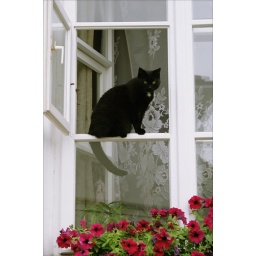
a cat in the window